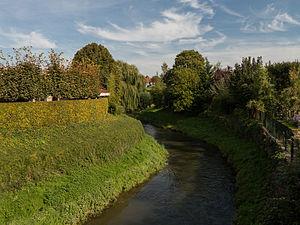
La Gueule est une rivière de Belgique et des Pays-Bas, affluent de la rive droite de la Meuse, qui coule dans la province de Liège et du Limbourg néerlandais. Elle prend sa source à Eynatten près de la frontière allemande, dans le domaine des pierres du Cyclope. Elle a son confluent avec la Meuse dans la commune néerlandaise de Meerssen, au hameau de Voulwames. Historiquement, ce confluent était situé près du village de Geulle aan de Maas.